Big Top (British TV series)

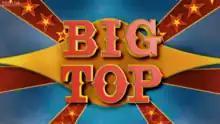
"Big Top"'s title card

Big Top is a BBC television sitcom which first aired on 25 November 2009 and was set in and around a travelling circus. The show was broadcast on BBC One and BBC HD simultaneously. The series revolved around the performers and backstage staff of Circus Maestro. There were six episodes, each of which was thirty minutes in length. "Big Top" was not recommissioned for a second series and was formally cancelled by the BBC in February 2010.